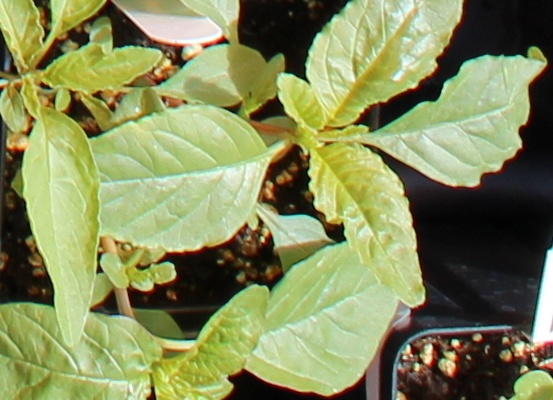
Label: Waterhemp